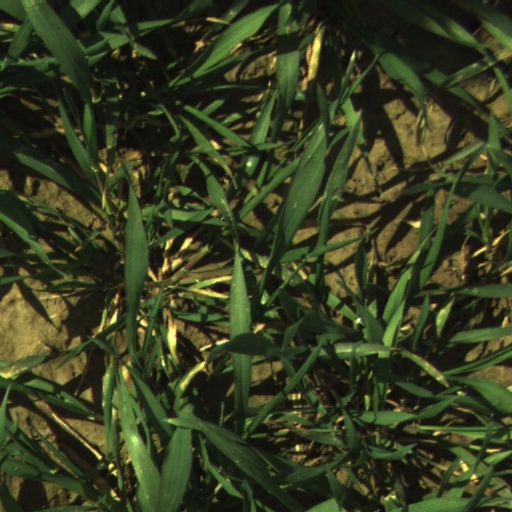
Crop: wheat